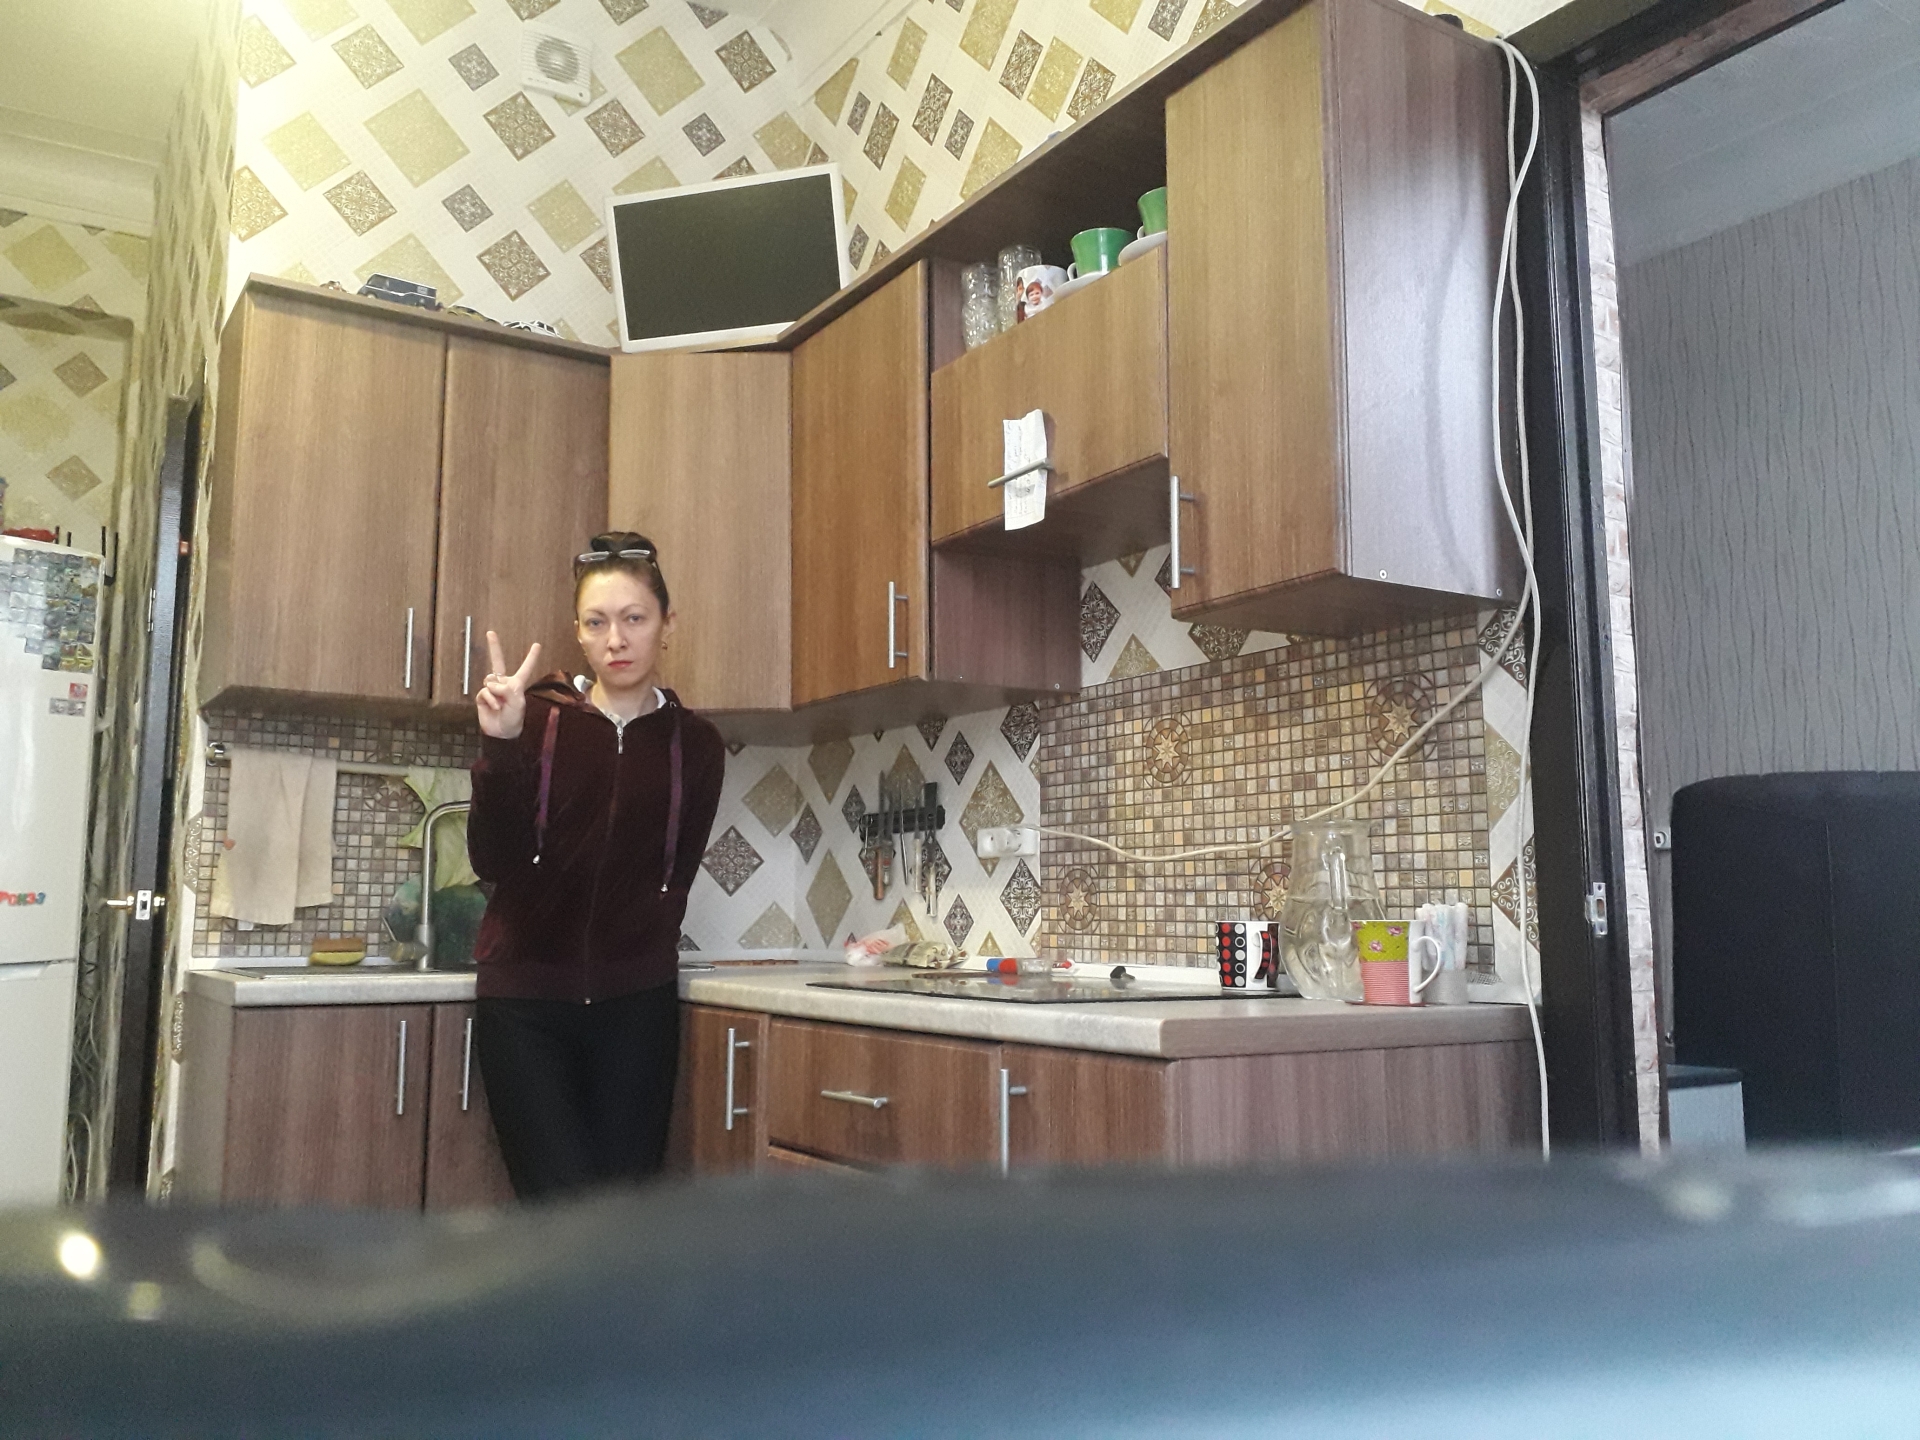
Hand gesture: peace